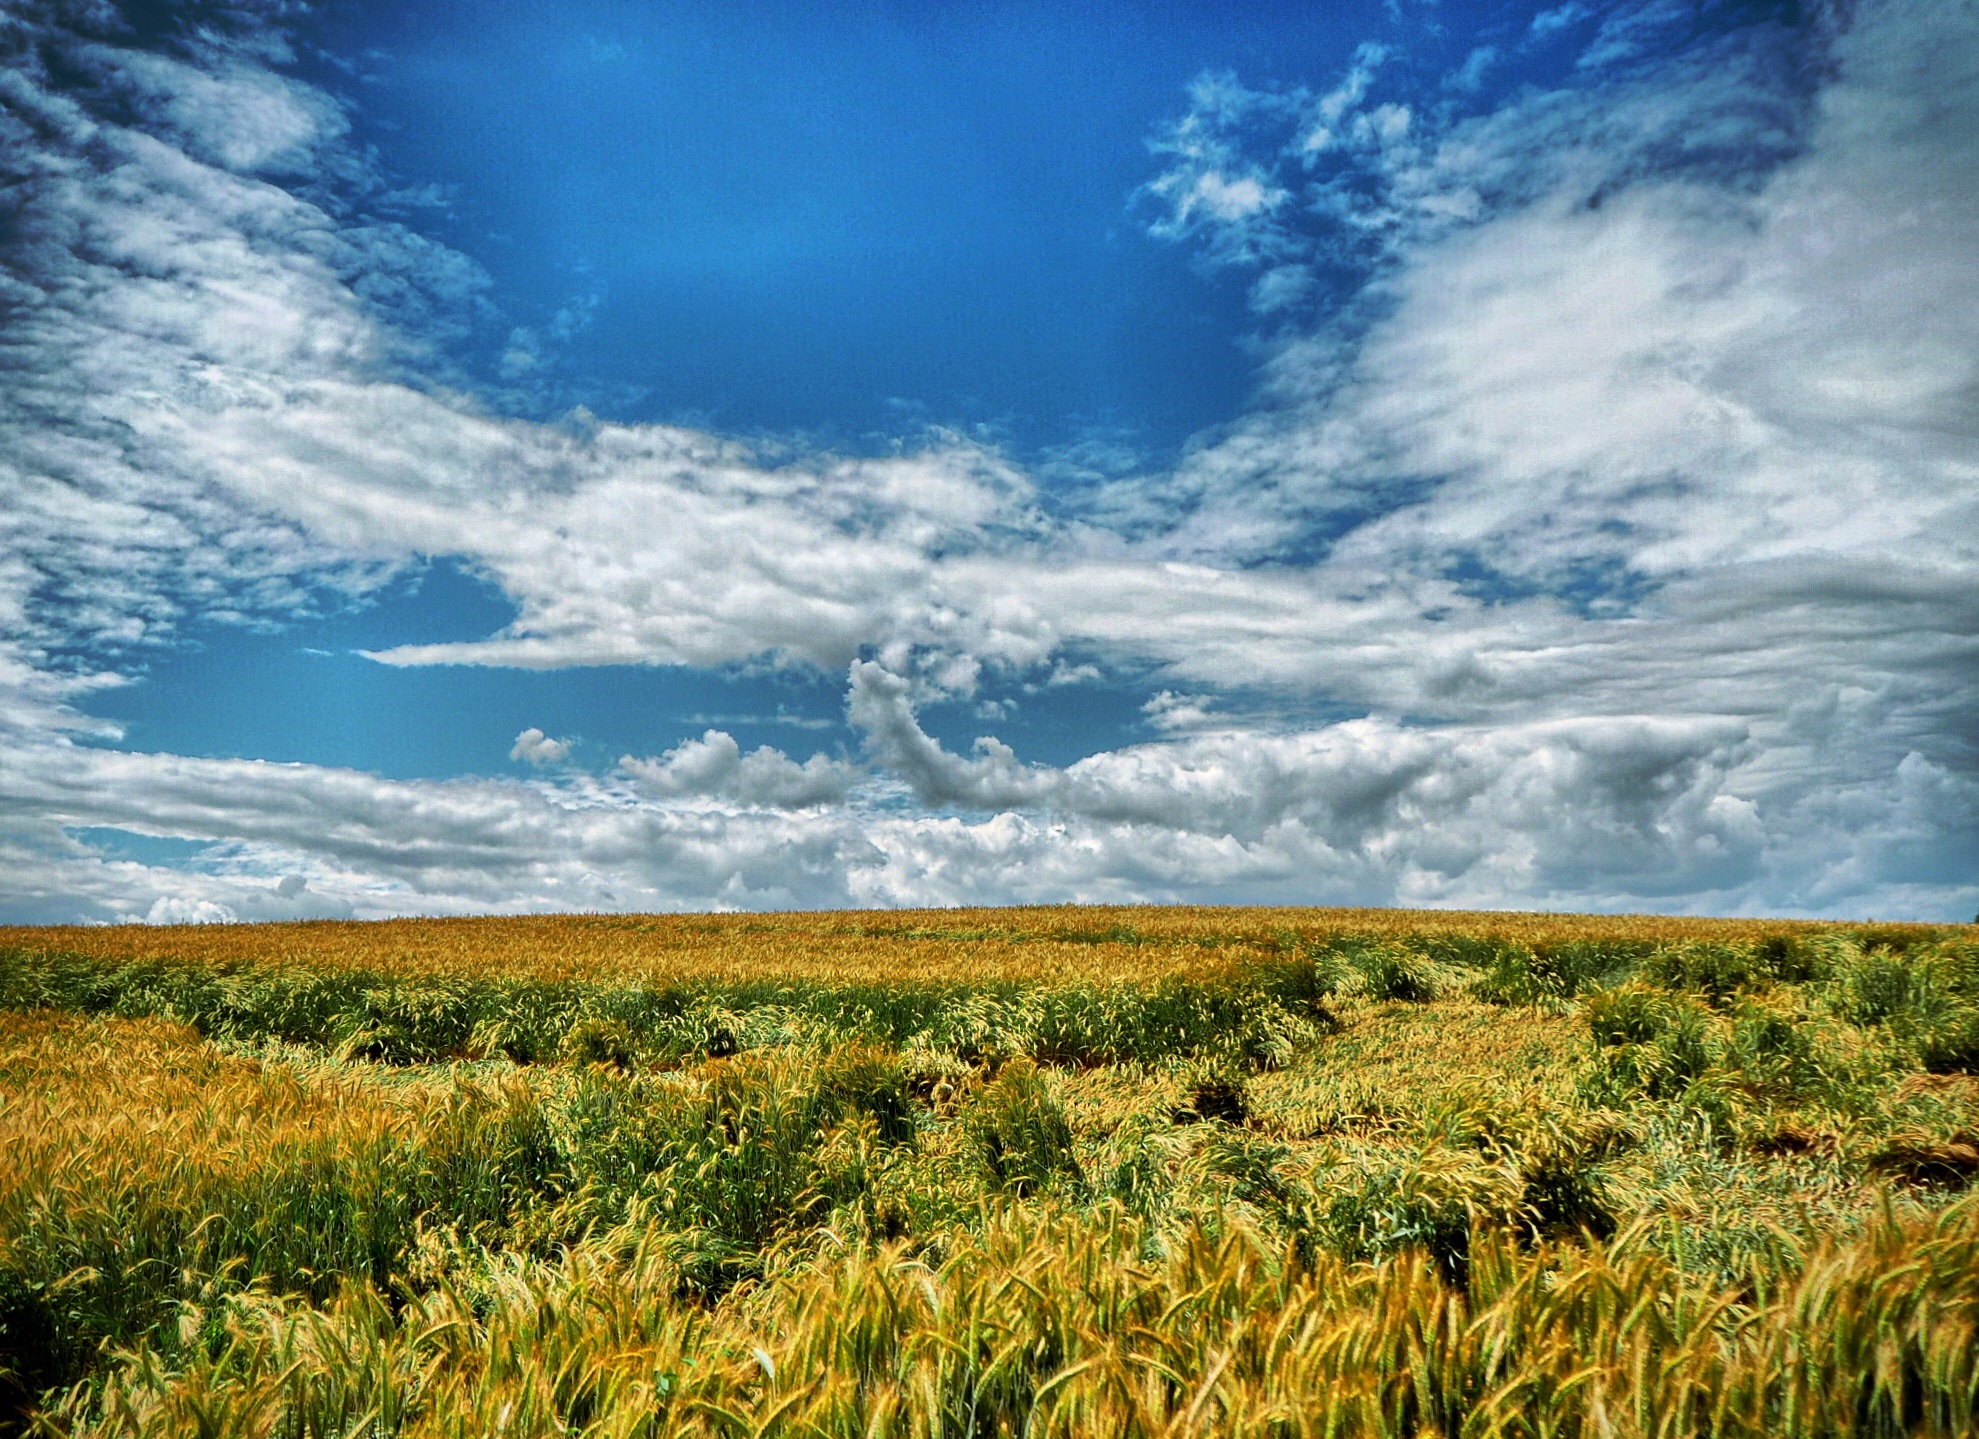
landscape, nature, grass, horizon, cloud, plant, sky, field, farm, meadow, wheat, prairie, countryside, sunlight, morning, hill, flower, country, summer, rural, farming, harvest, pasture, corn, agriculture, savanna, plain, agricultural, grassland, plateau, habitat, ecosystem, nobody, steppe, rural area, meteorological phenomenon, natural environment, grass family, ecoregion